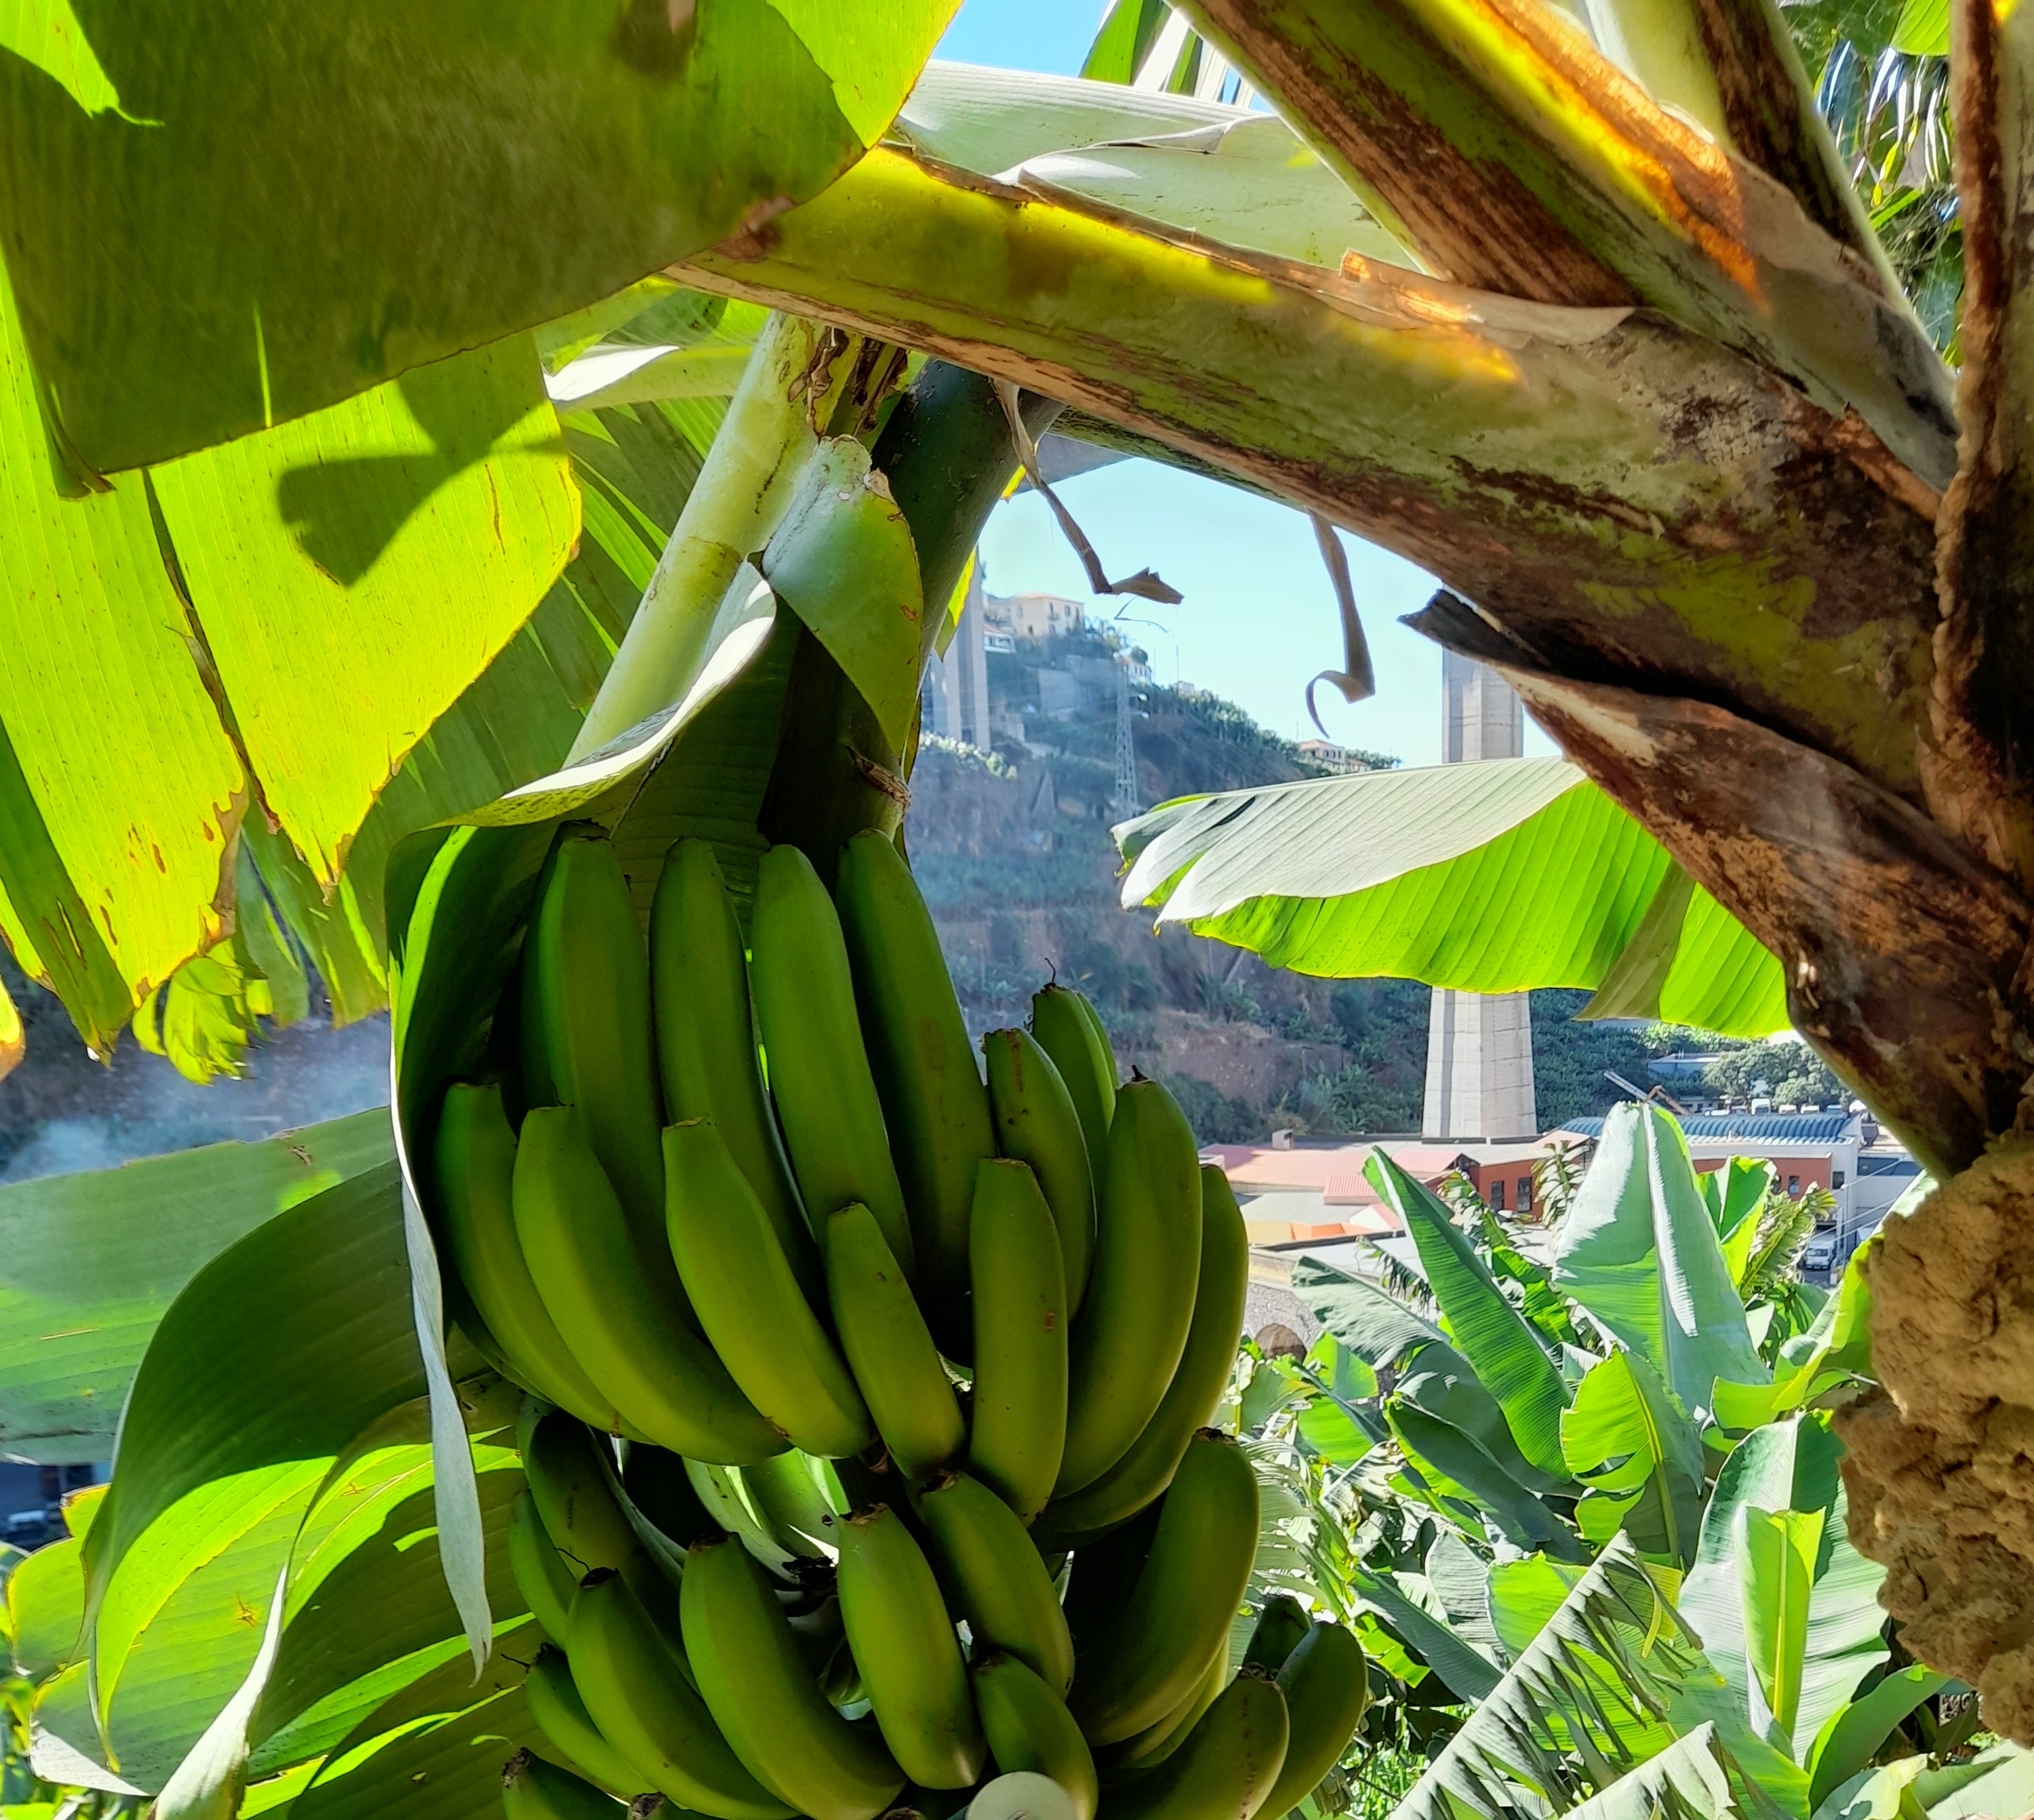
Label: Keep